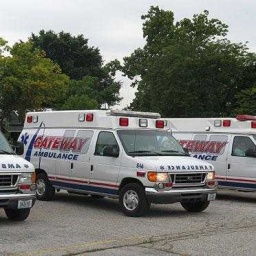
Label: ambulance